Mainz

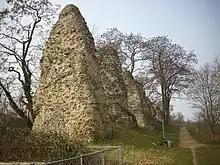
Remains of the Roman aqueduct of Mogontiacum

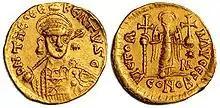
Gold solidus of the Frankish king Theudebert I, Mainz mint, 534

Mogontiacum was an important military town throughout Roman times, probably due to its strategic position at the confluence of the Main and the Rhine. The town of "Mogontiacum" grew up between the fort and the river. The castrum was the base of Legio XIV "Gemina" and XVI "Gallica" (AD 9–43), XXII "Primigenia", IV "Macedonica" (43–70), I "Adiutrix" (70–88), XXI "Rapax" (70–89), and XIV "Gemina" (70–92), among others. Mainz was also a base of a Roman river fleet, the Classis Germanica. Remains of Roman troop ships (navis lusoria) and a patrol boat from the late 4th century were discovered in 1982/86 and may now be viewed in the Museum of Ancient Seafaring. A temple dedicated to Isis Panthea and Magna Mater was discovered in 2000 and is open to the public. The city was the provincial capital of Germania Superior, and had an important funeral monument dedicated to Drusus, to which people made pilgrimages for an annual festival from as far away as Lyon. Among the famous buildings were the largest theatre north of the Alps and a bridge across the Rhine. The city was also the site of the assassination of emperor Severus Alexander in 235.